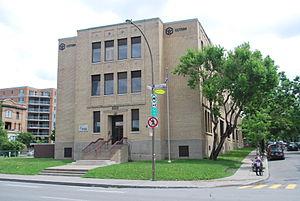
La Fédération des cégeps est un organisme qui regroupe les 48 collèges d'enseignement général et professionnel, les cégeps.